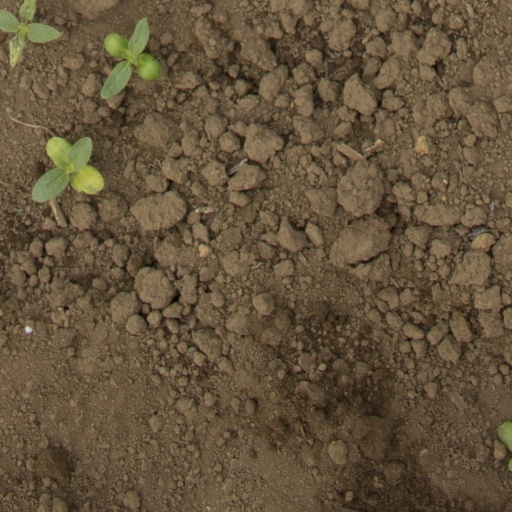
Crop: Jerusalem artichoke